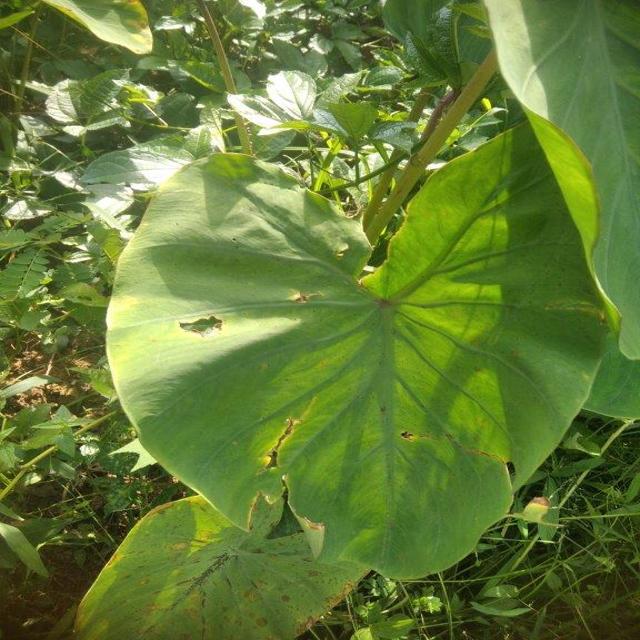
Label: Early_Blight